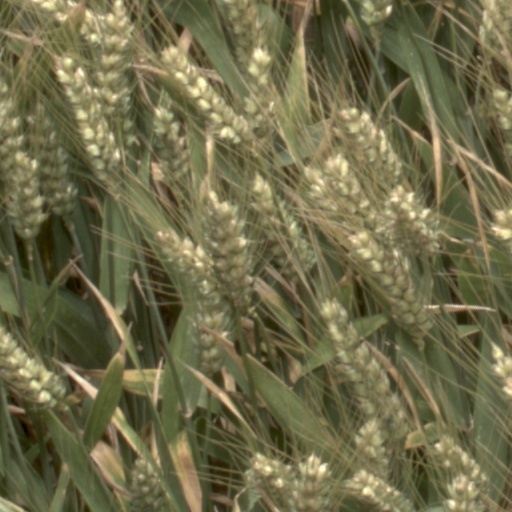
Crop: wheat